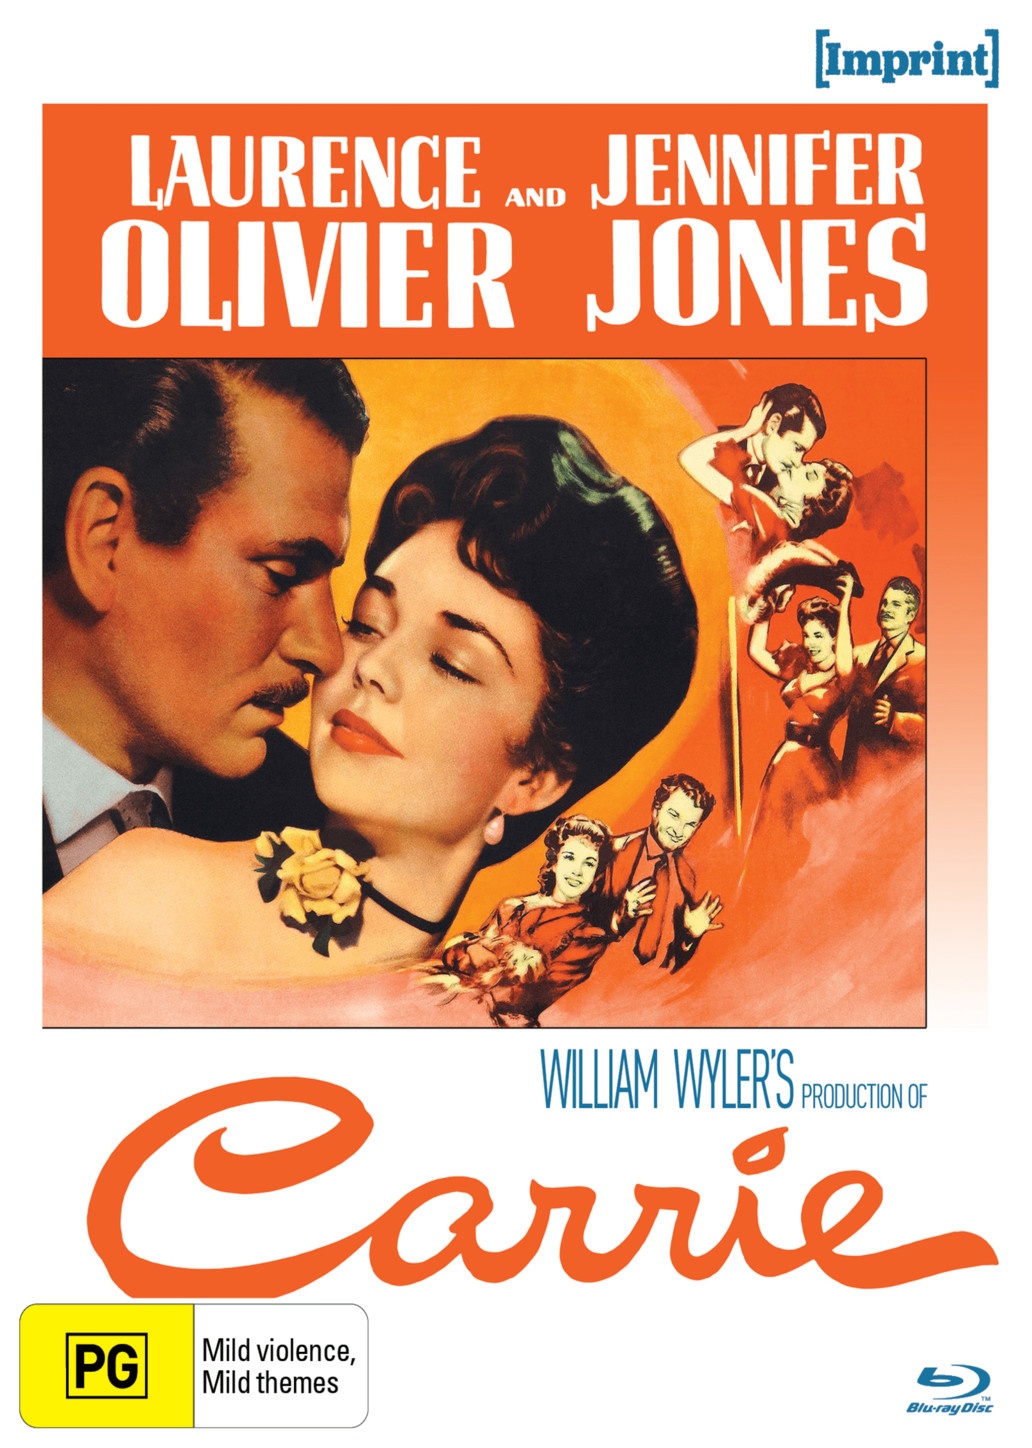
CARRIE (IMPRINT COLLECTION #200)
Carrie is the story of a woman whose dreams of adventure in the big city are squashed after discovering a bleak life of gruelling and poorly-paid factory work. That is, until a traveling salesman named Drouet steps into her life and changes her outlook. Breaking all the rules of morality at the time, Carrie moves in with him and at first she's content, but when Drouet introduces her to the wealthy and married Hurstwood, who manages a restaurant, Carrie instantly sizes up the difference between the two men and discovers she's falling for him.
Brand: Madman
Category: Media > Videos > Blu-ray